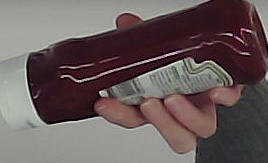
Product: heinz_ketchup